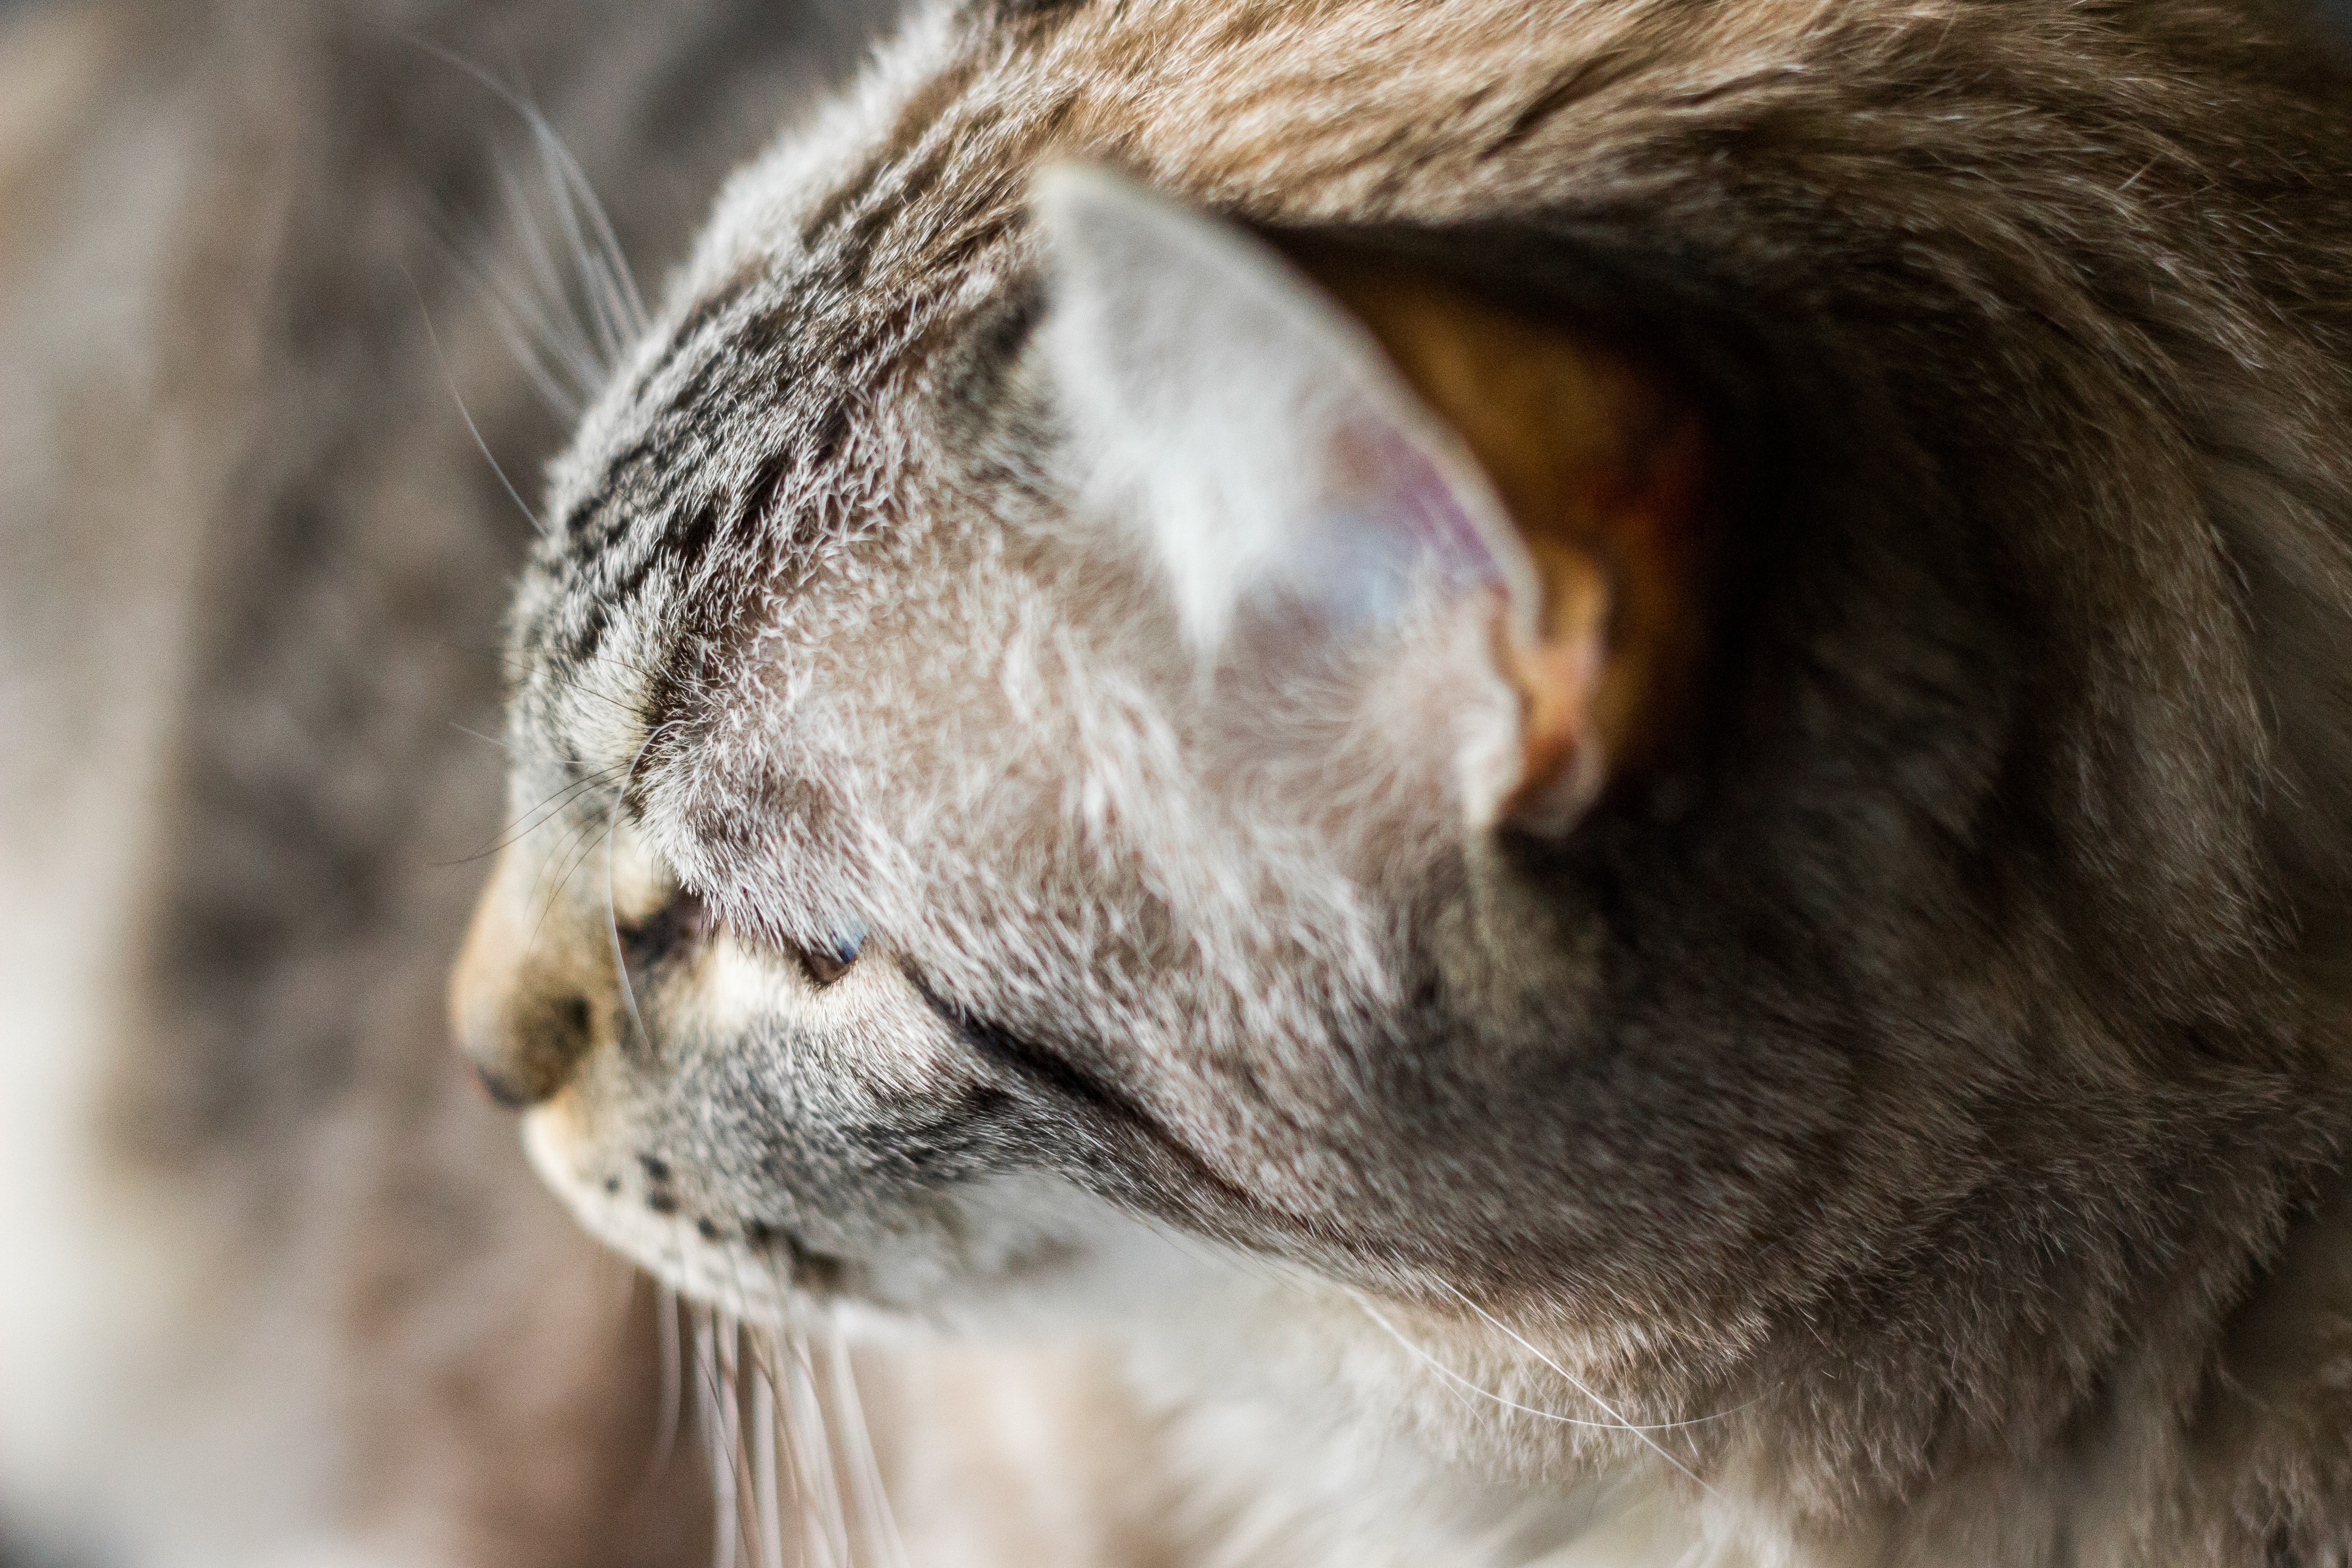
cat, whiskers, felidae, small to medium sized cats, close up, snout, fur, nose, tabby cat, european shorthair, carnivore, eye, domestic short haired cat, wild cat, photography, ear, pixie bob, asian, aegean cat, fawn